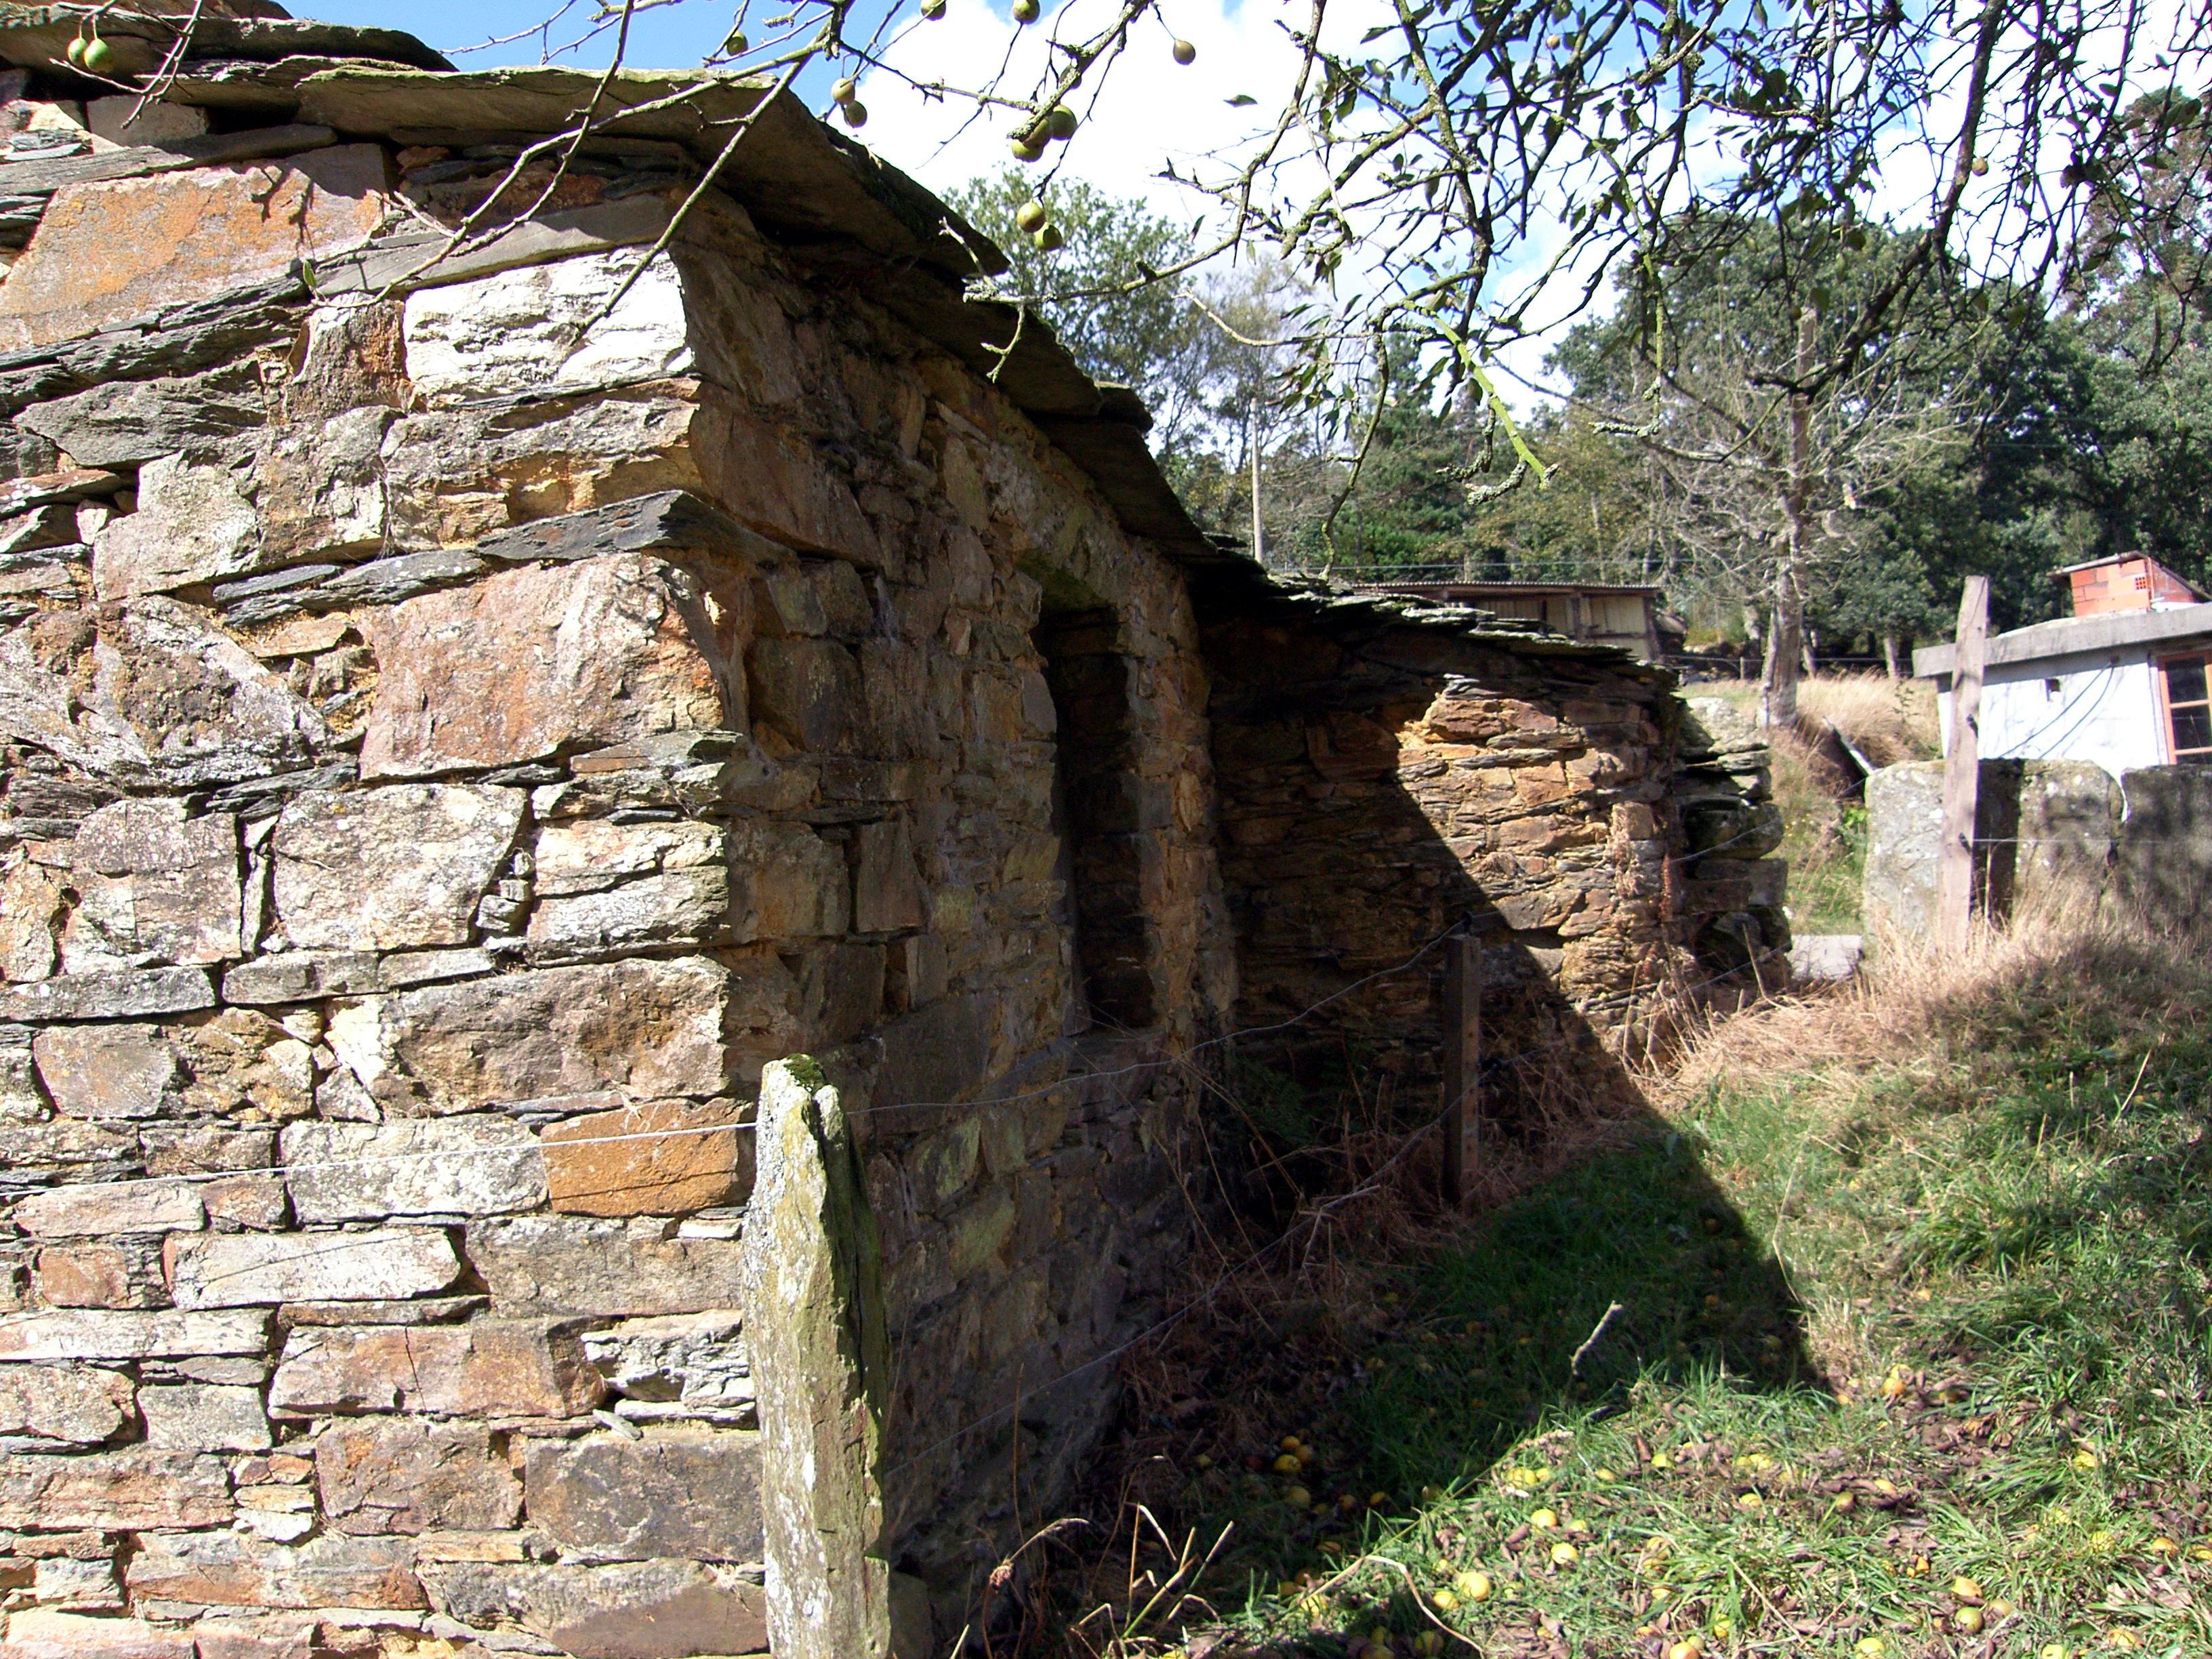
building, wall, village, rural, waterway, ruins, casa, lugo, ggl1, canoneos500d, ruralgalicia, scenerylandscapenature, rigueira, geological phenomenon